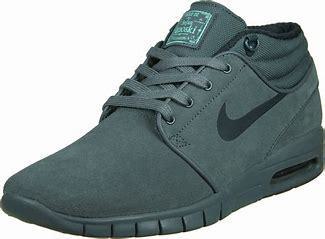
Brand: Nike
Model: SB Stefan Janoski Max